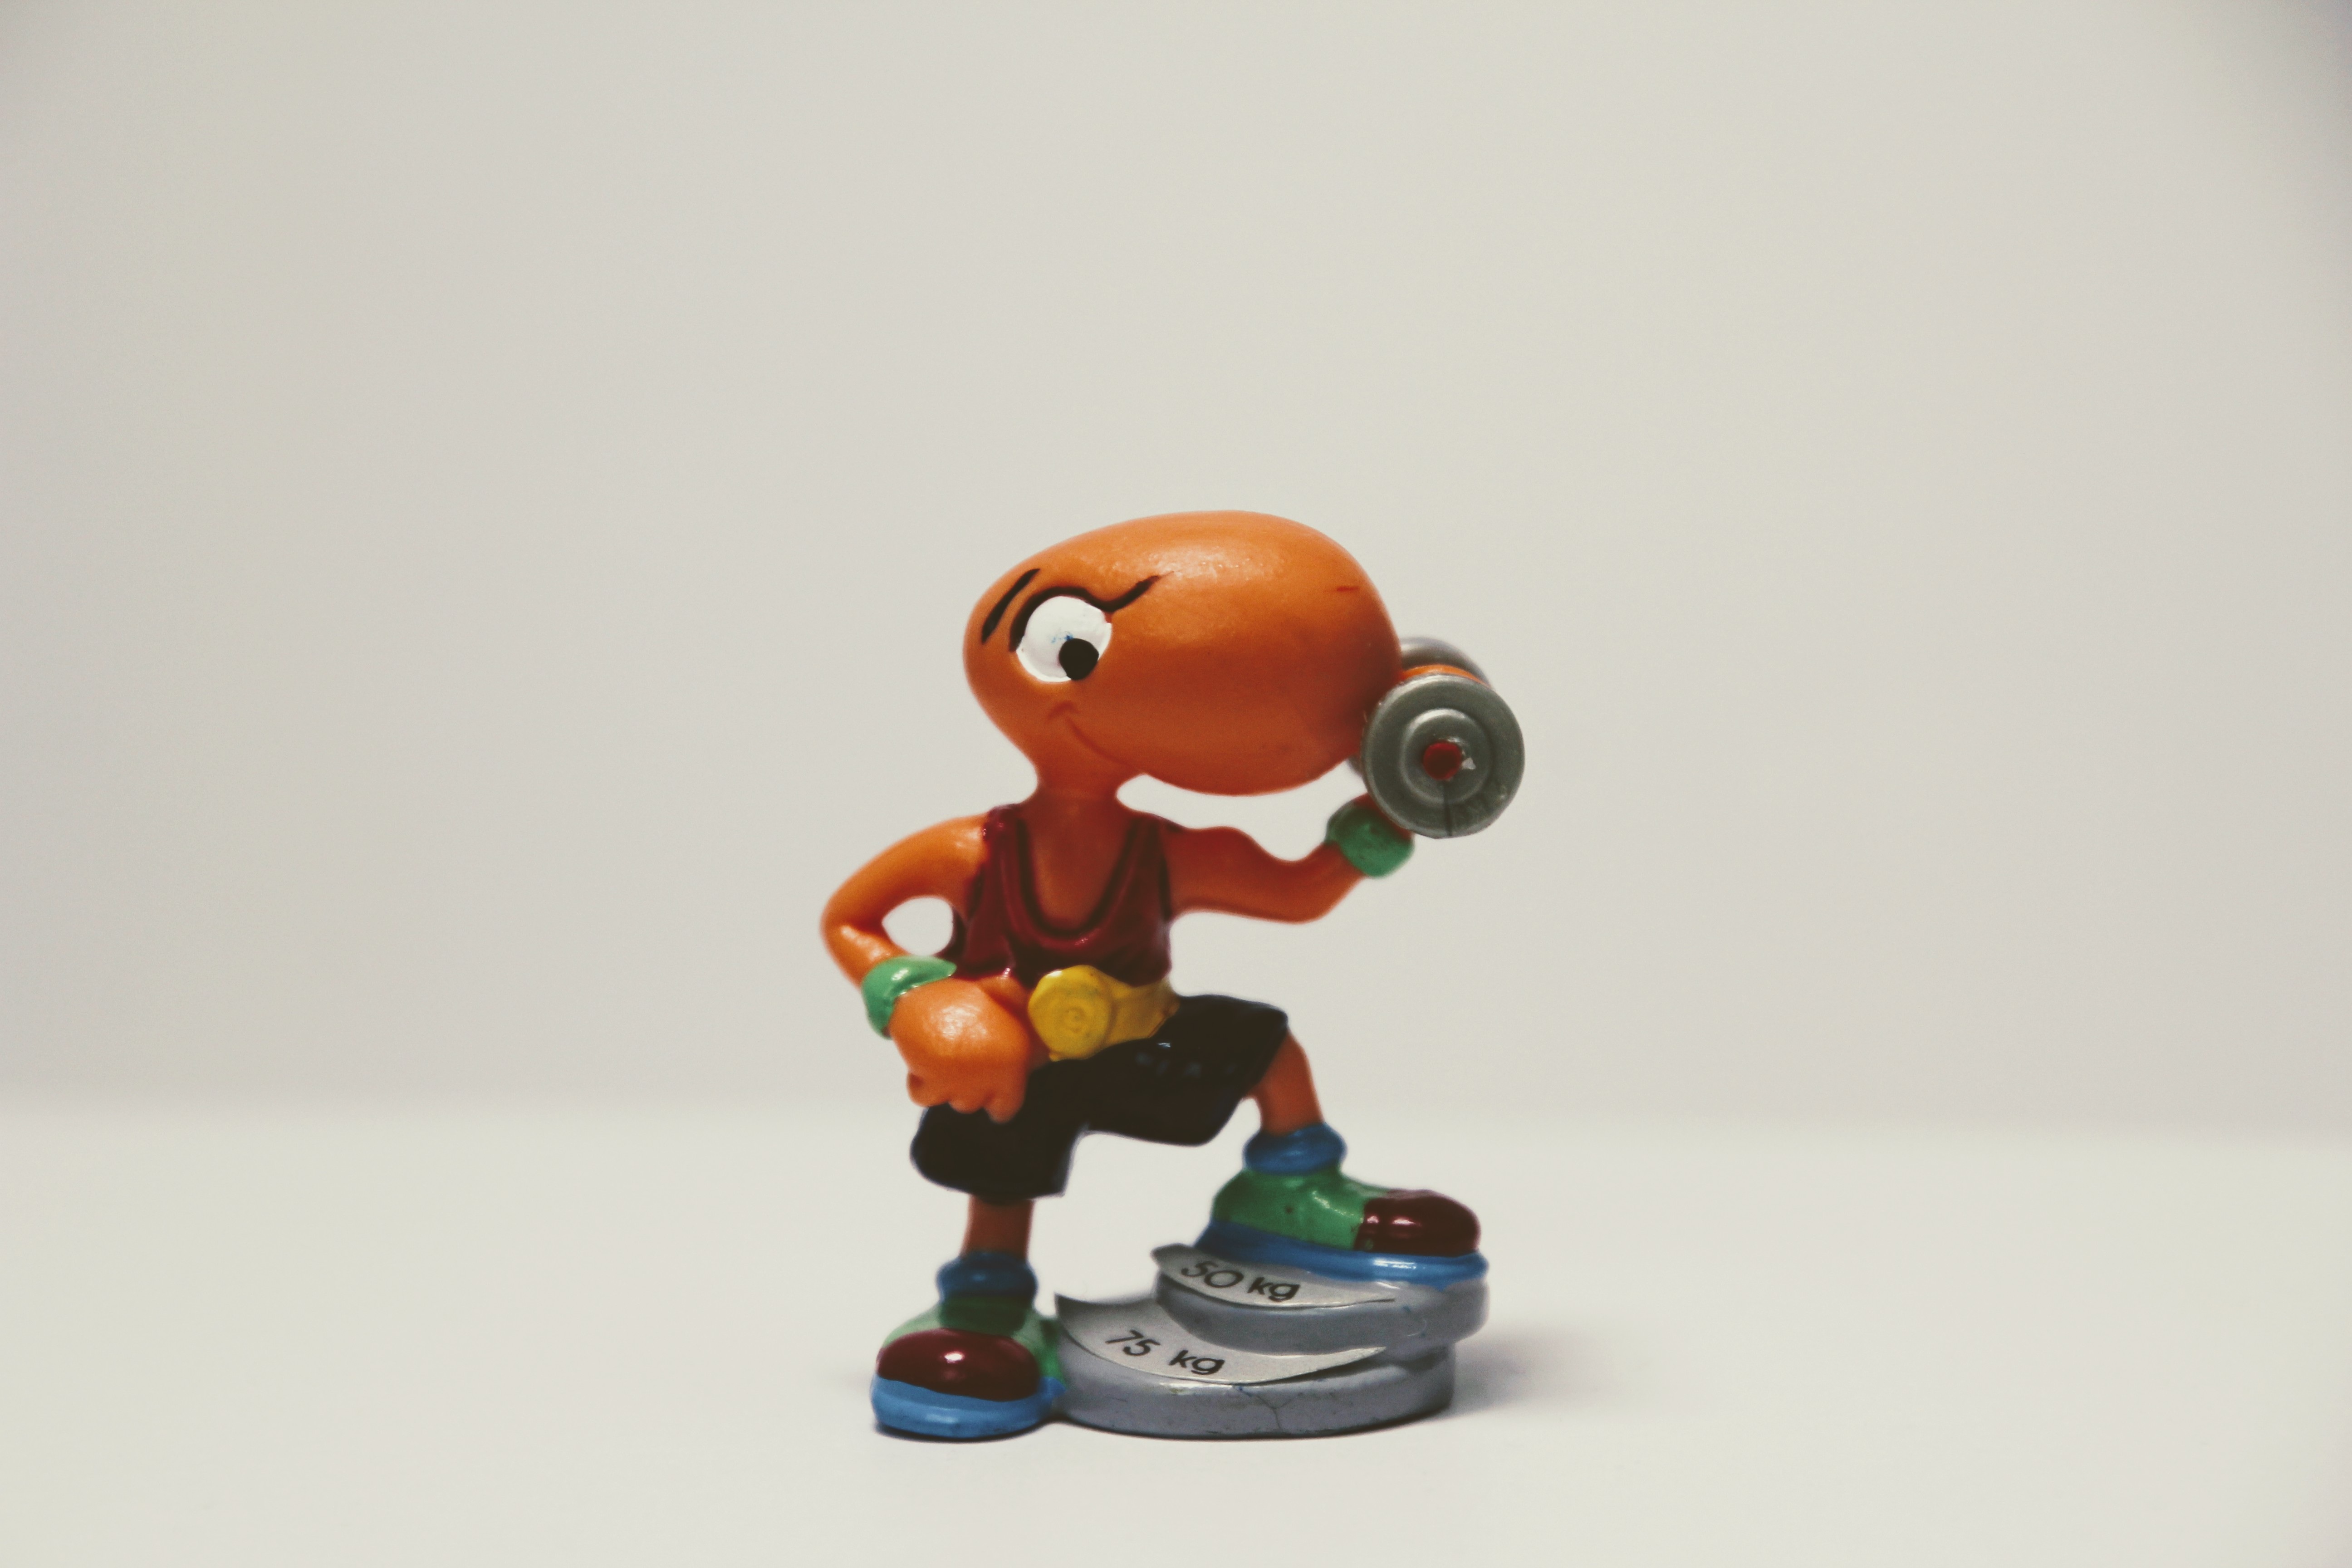
sport, toy, figure, figurine, toys, action figure, filter, weight lifting, modena, weightlifter, berraschungseifigur, bill body